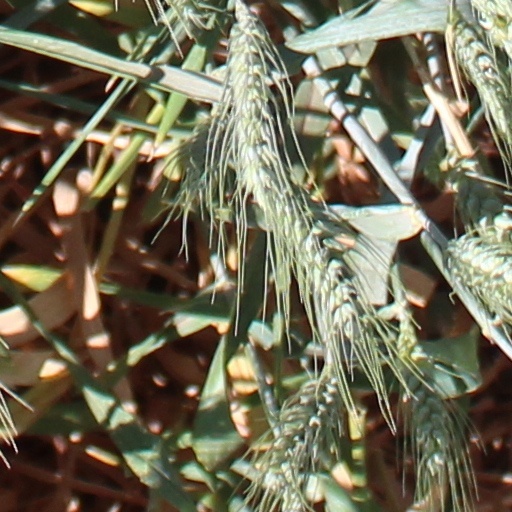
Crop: wheat